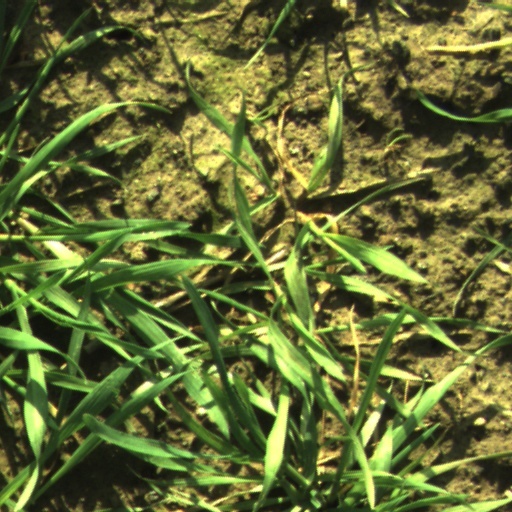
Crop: wheat